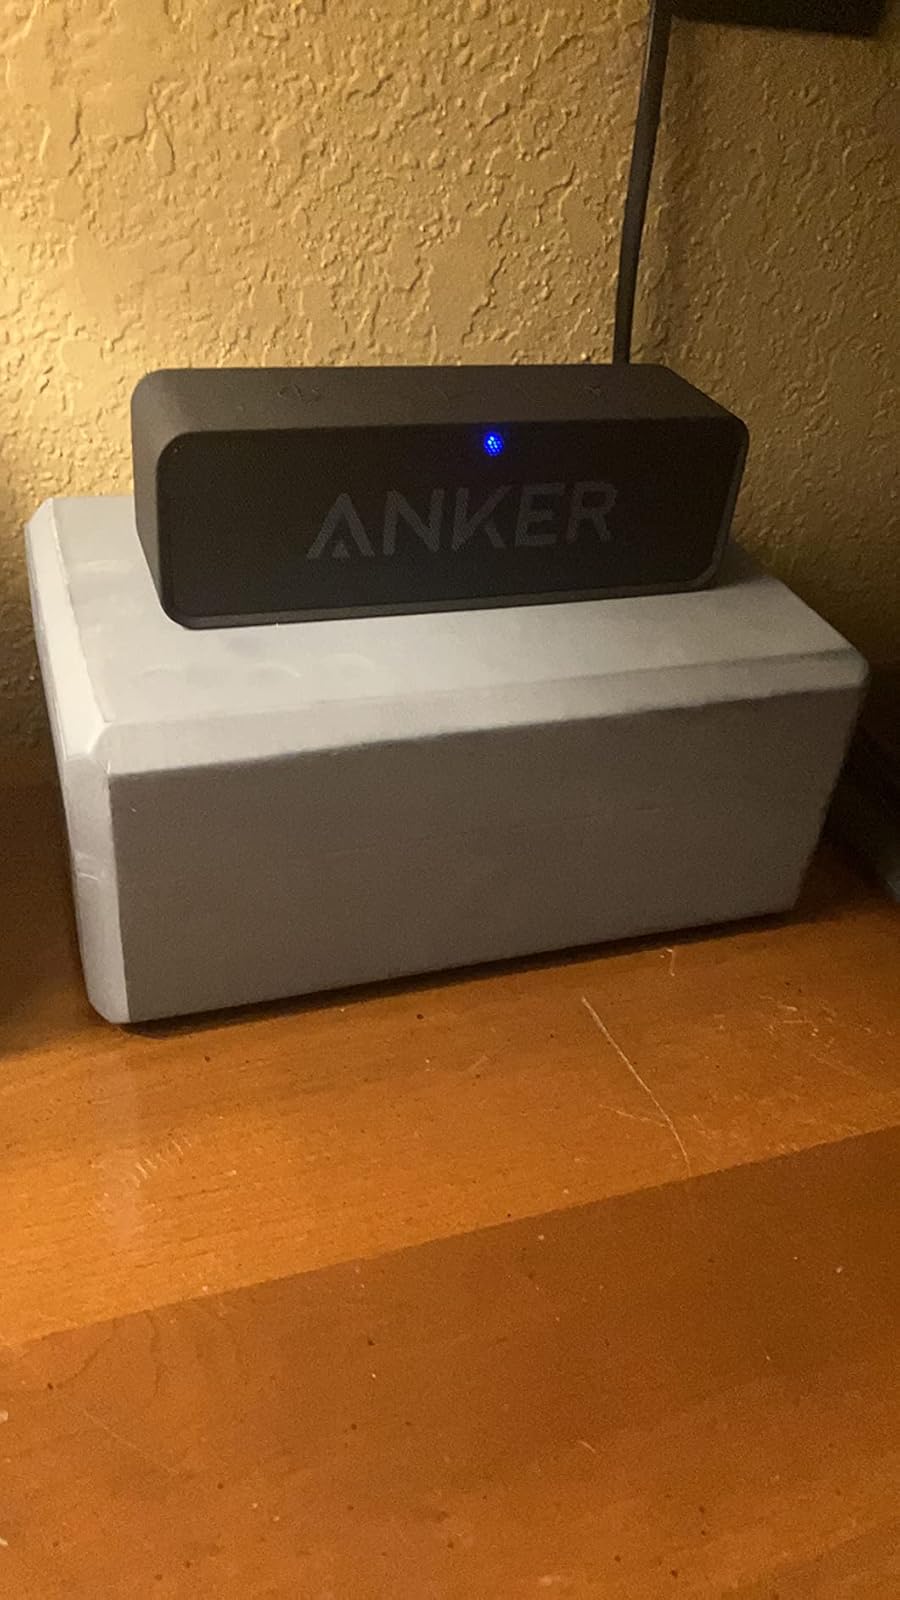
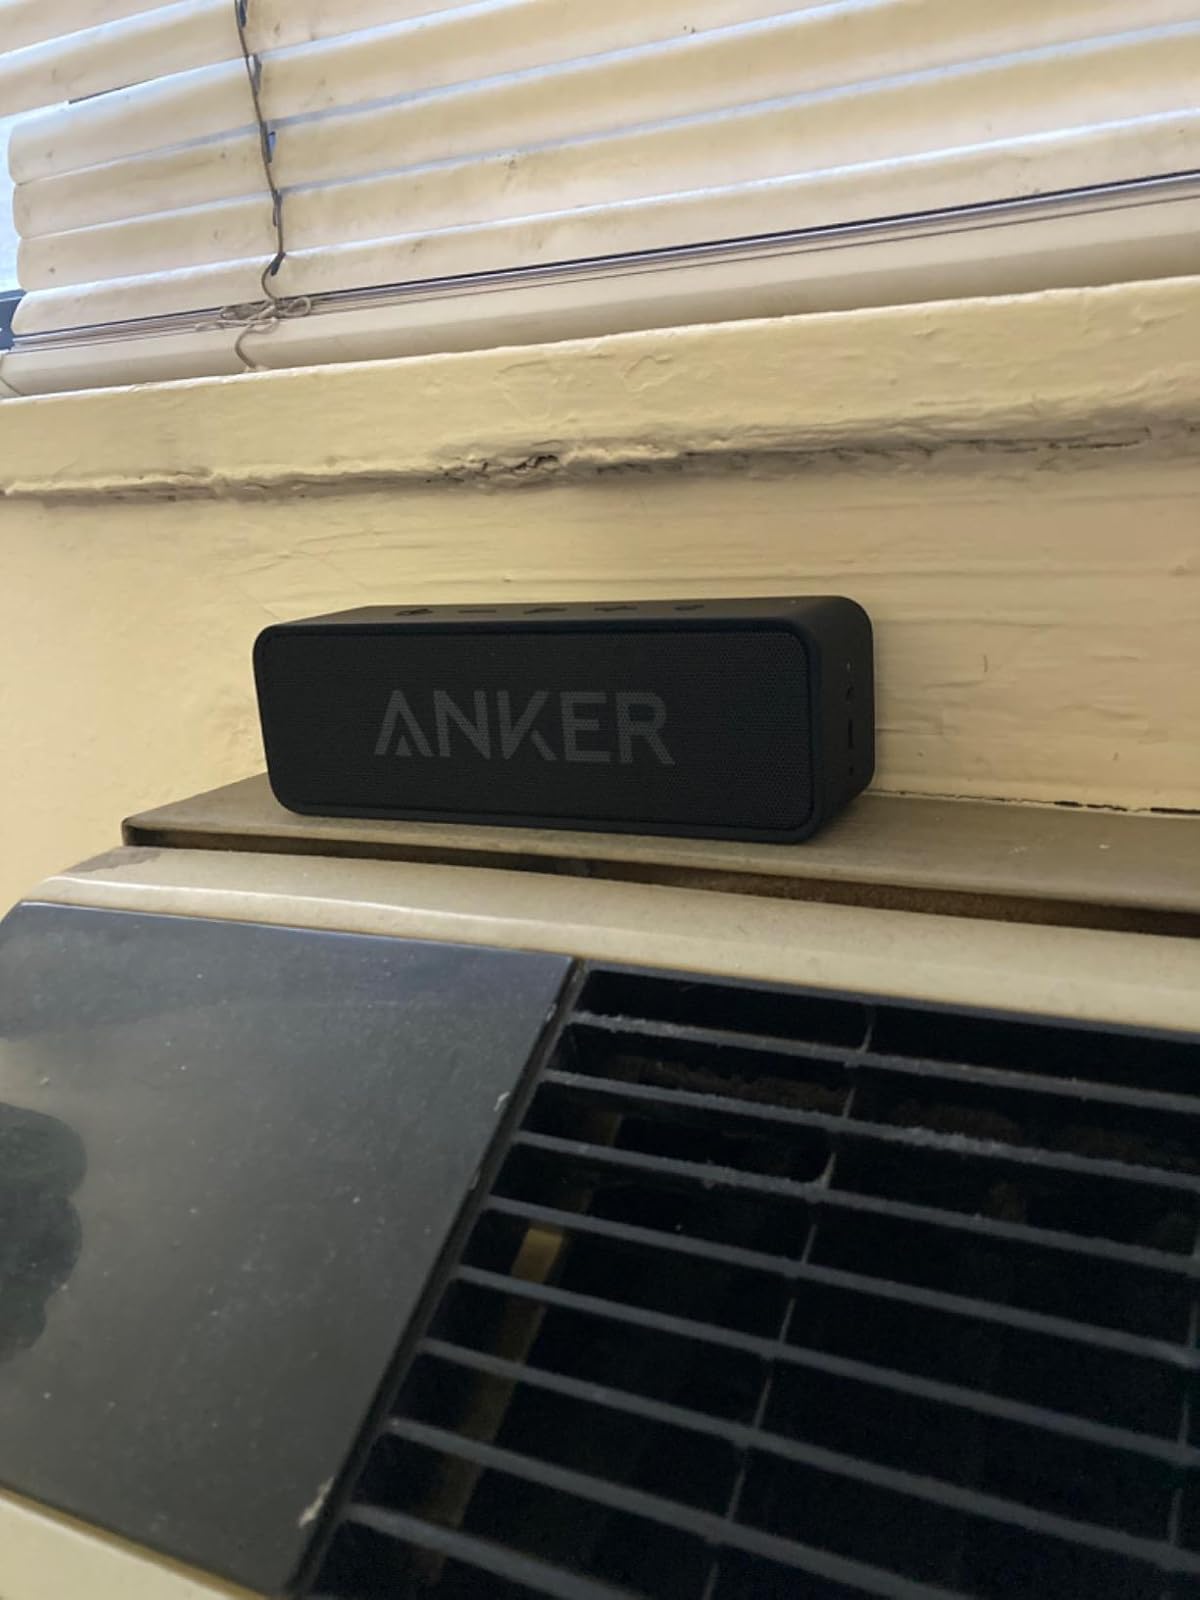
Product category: speaker
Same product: yes